Chiara Valerio

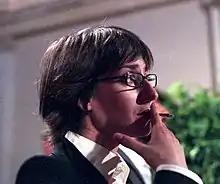
Valerio in 2016

Valerio was born in Scauri, in the province of Latina as part of the Lazio region, in 1978. Although she went on to live in Rome, she spent her childhood and youth in Scauri. She studied and later taught mathematics for many years. With a thesis about probability, Valerio obtained a PhD in Mathematics at the University of Naples Federico II, and started working as editor.